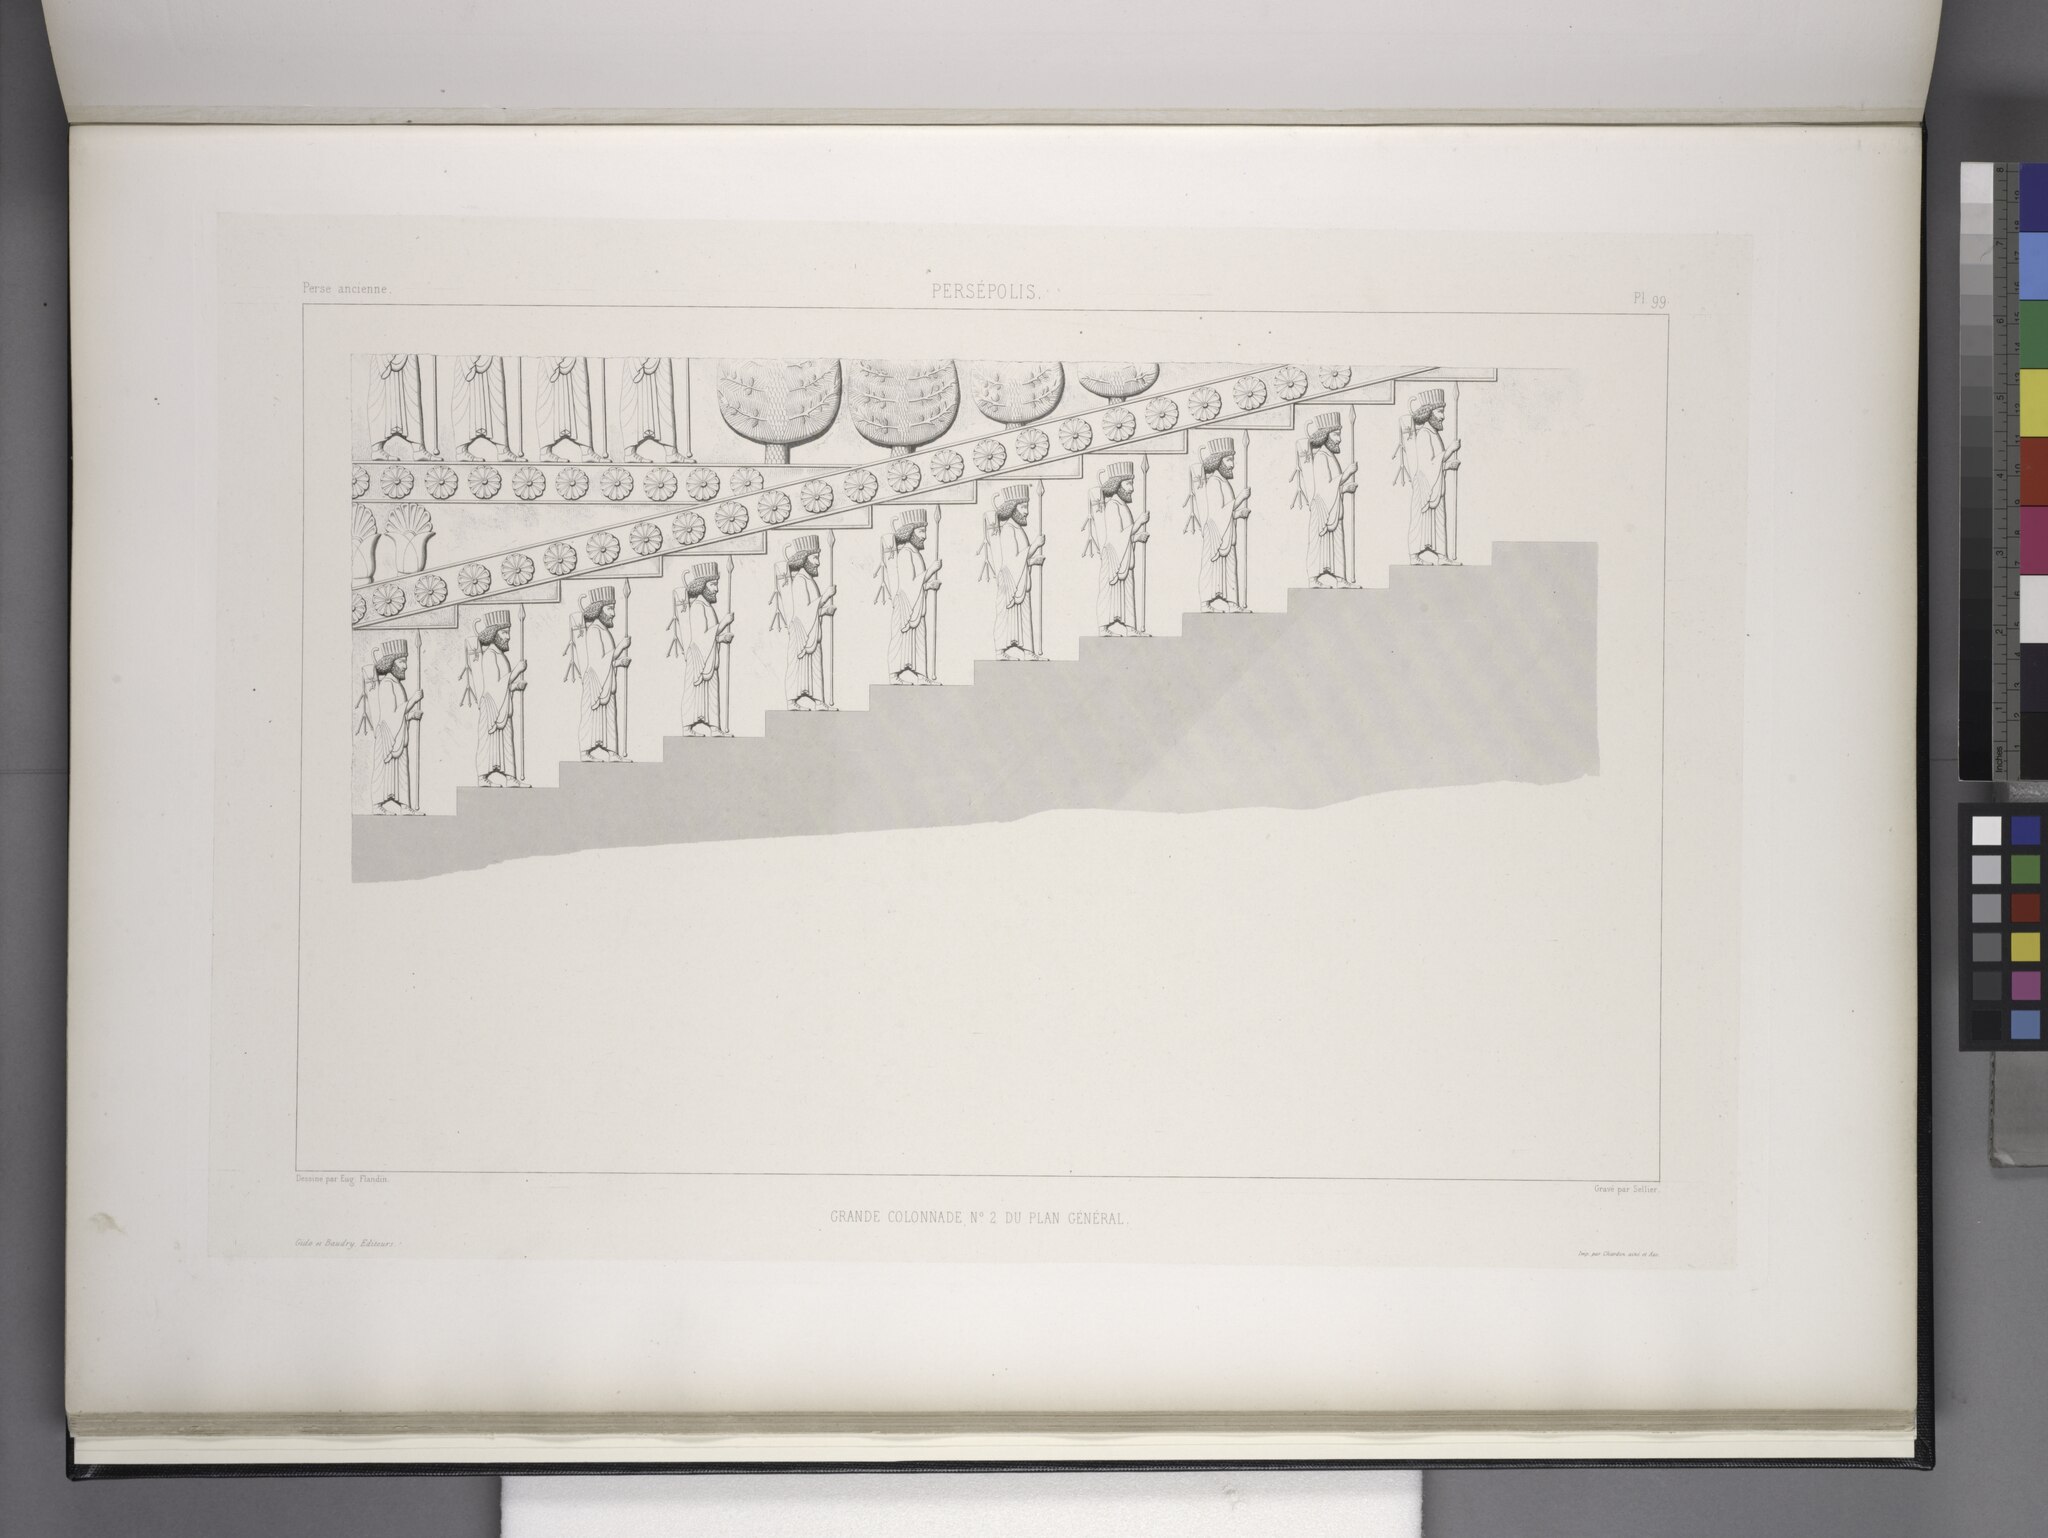
Title: Persépolis. Palais no. 2. Bas-relief de la rampe de gauche de l'escalier du centre (NYPL b12482496-1542811)
Description: Persépolis. Palais no. 2. Bas-relief de la rampe de gauche de l'escalier du centre
Date: 1851
Categories: Images uploaded by Fæ, PD-old-100-expired, PD-scan (PD-old-auto-expired), Images from the New York Public Library, CC-PD-Mark, Media needing category review as of 27 October 2016, NYPL General Research Division, Persepolis in the 19th century, Voyage en Perse, PD-old missing SDC copyright status, Illustrations of Apadana of Persepolis, Illustrations of Persepolis